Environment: lab
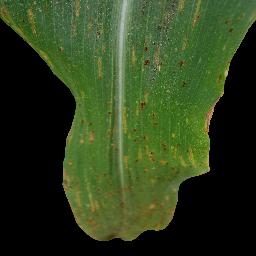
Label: common_rust